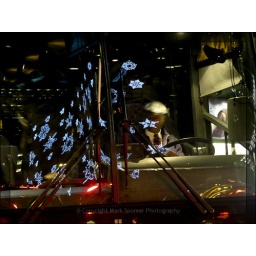
Reflection of decorated building in front window of bus.